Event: Nepal Earthquake
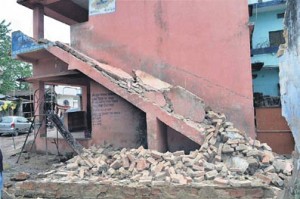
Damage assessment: damage